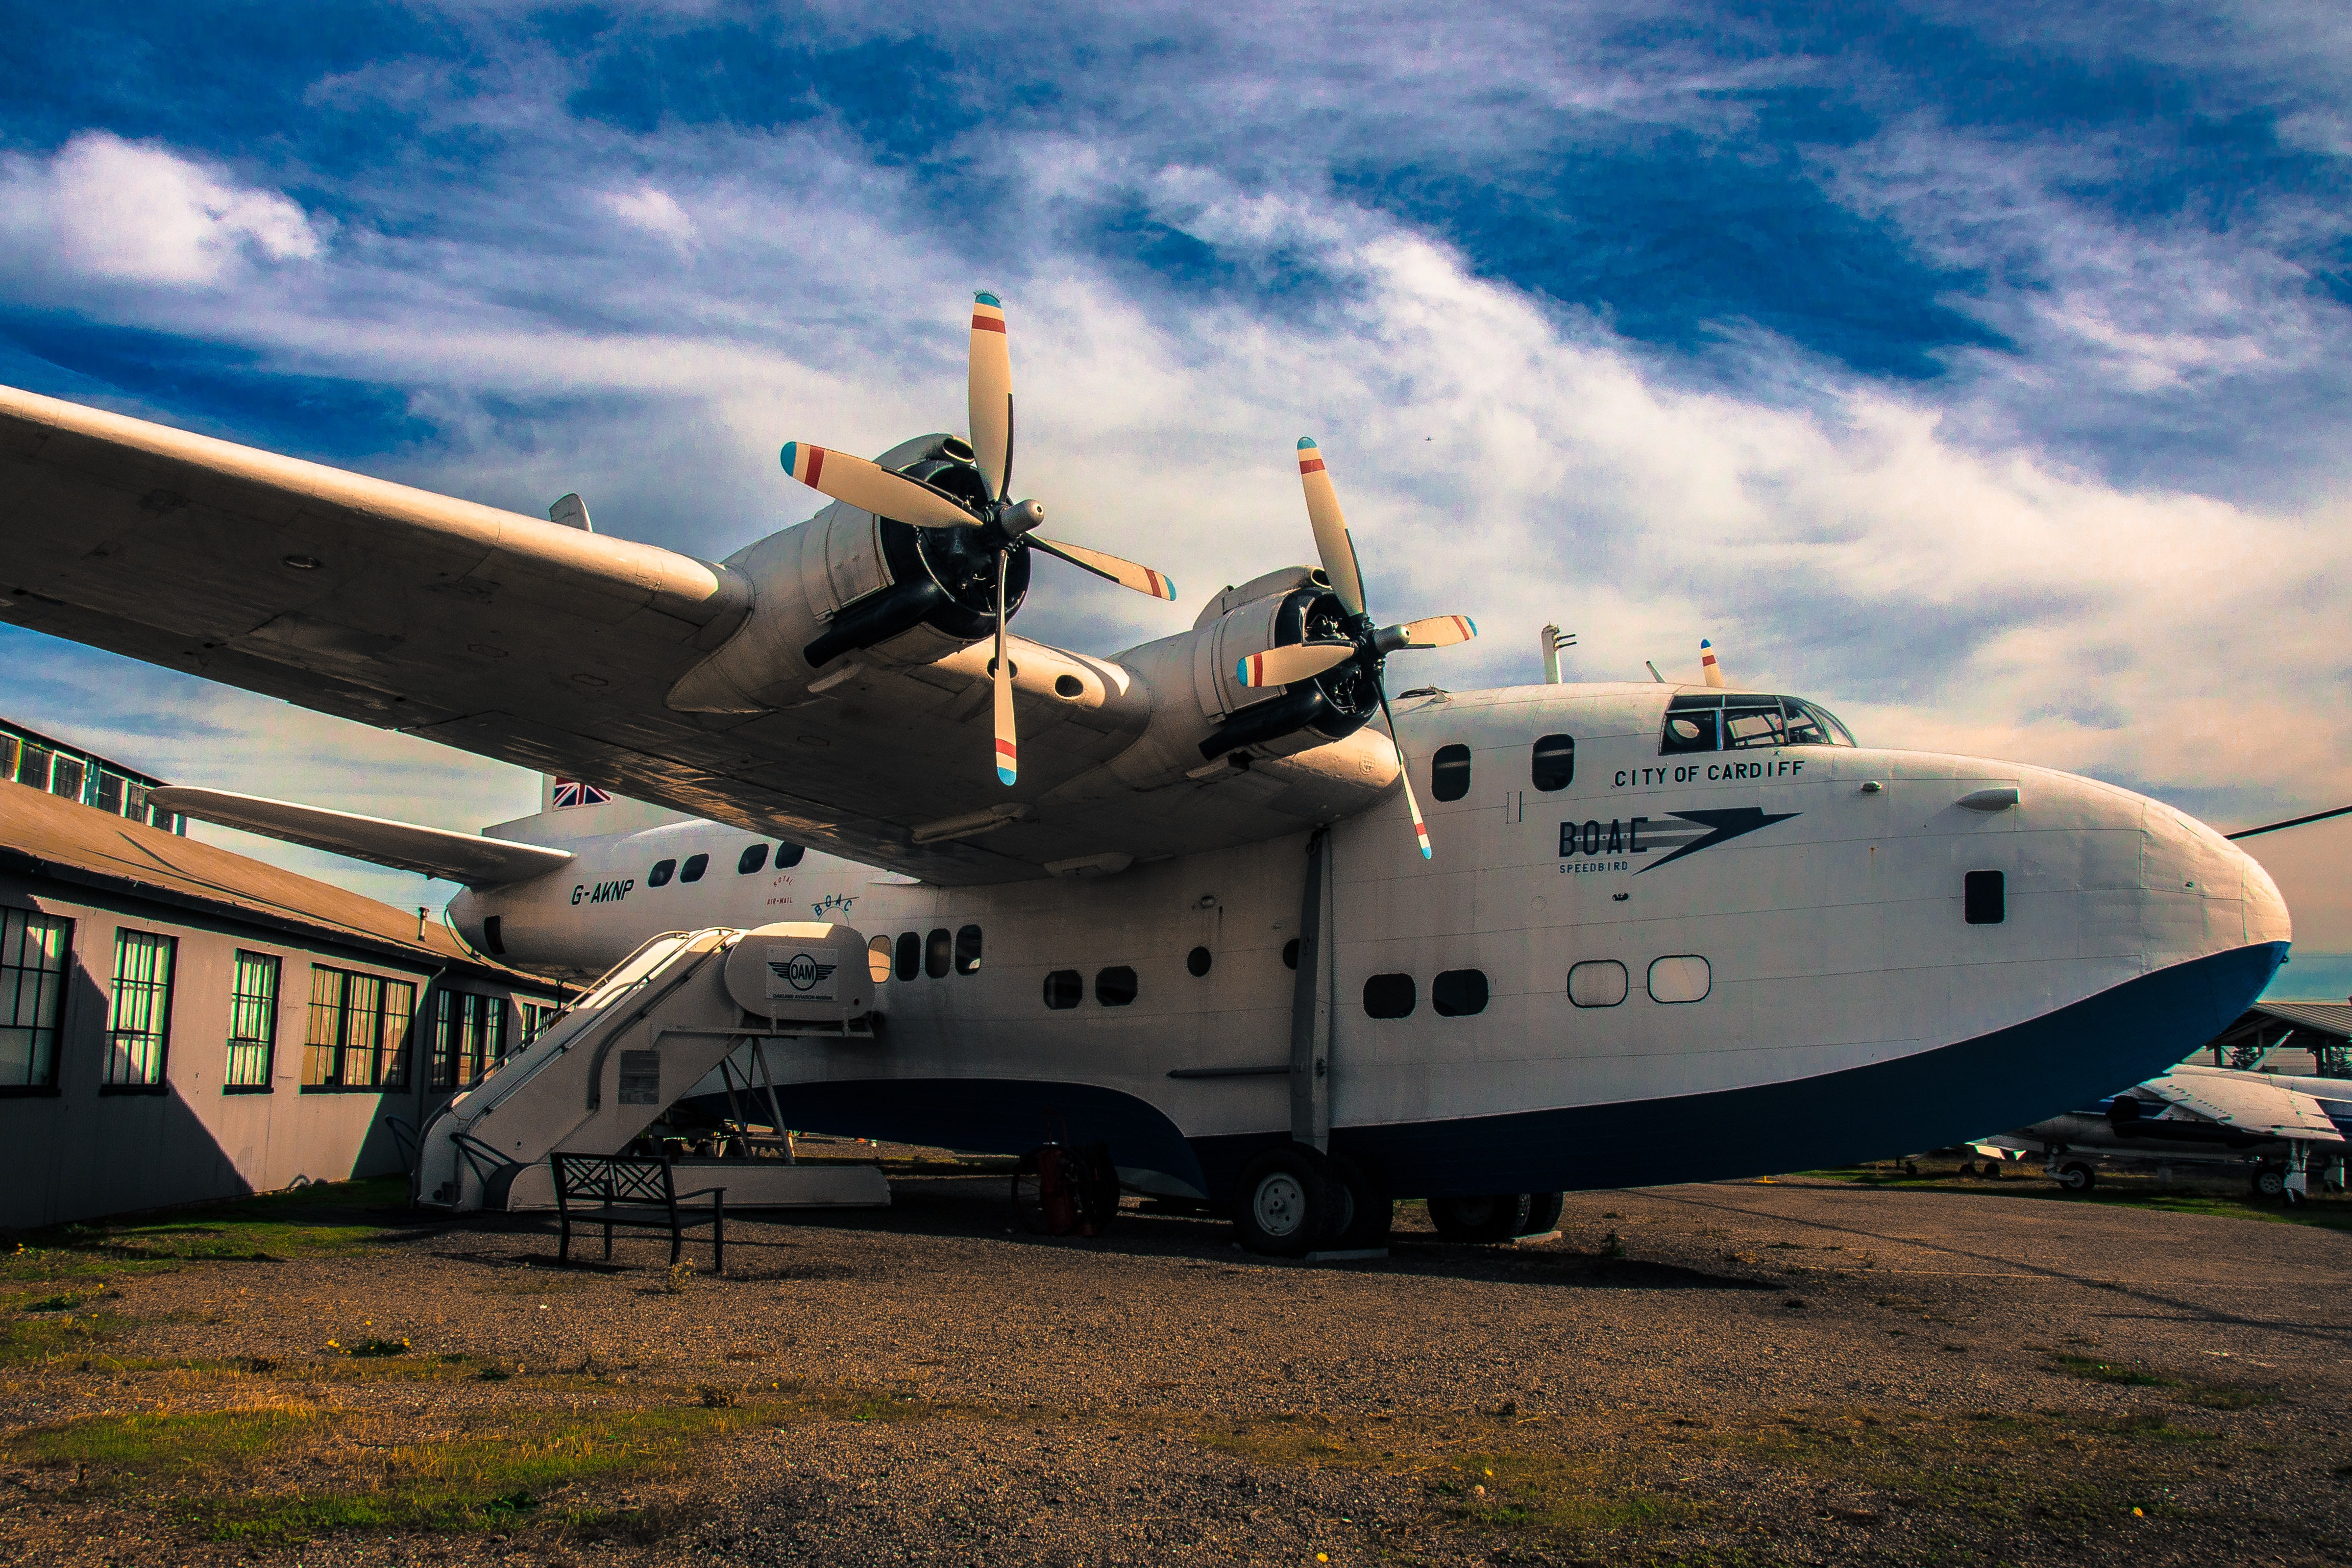
airplane, aircraft, aviation, vehicle, consolidated pby catalina, propeller driven aircraft, propeller, turboprop, air force, aerospace engineering, flight, Short c 23 sherpa, military aircraft, fairchild c 123 provider, cargo aircraft, flying boat